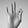
ASL letter: F